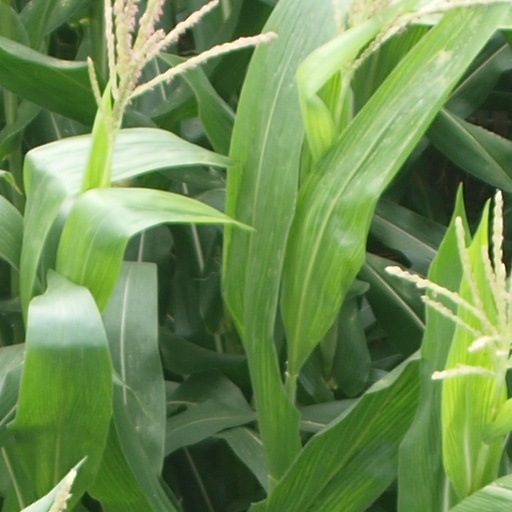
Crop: maize; corn